Japanese tea ceremony

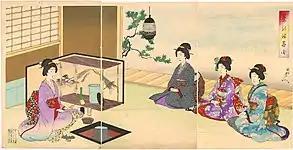
Guests seated to receive tea (print by Yōshū Chikanobu)

The equipment for tea ceremony is called . A wide range of is available and different styles and motifs are used for different events and in different seasons. All the tools for tea are handled with exquisite care, being scrupulously cleaned before and after each use and before storing, with some handled only with gloved hands. Some items, such as the tea storage jar which has the name , are so revered that, historically, they were given proper names like people, and were admired and documented by multiple diarists. The honorary title is given to the ten artisans that provide the utensils for the events held by the three primary Schools of Japanese tea known as the .